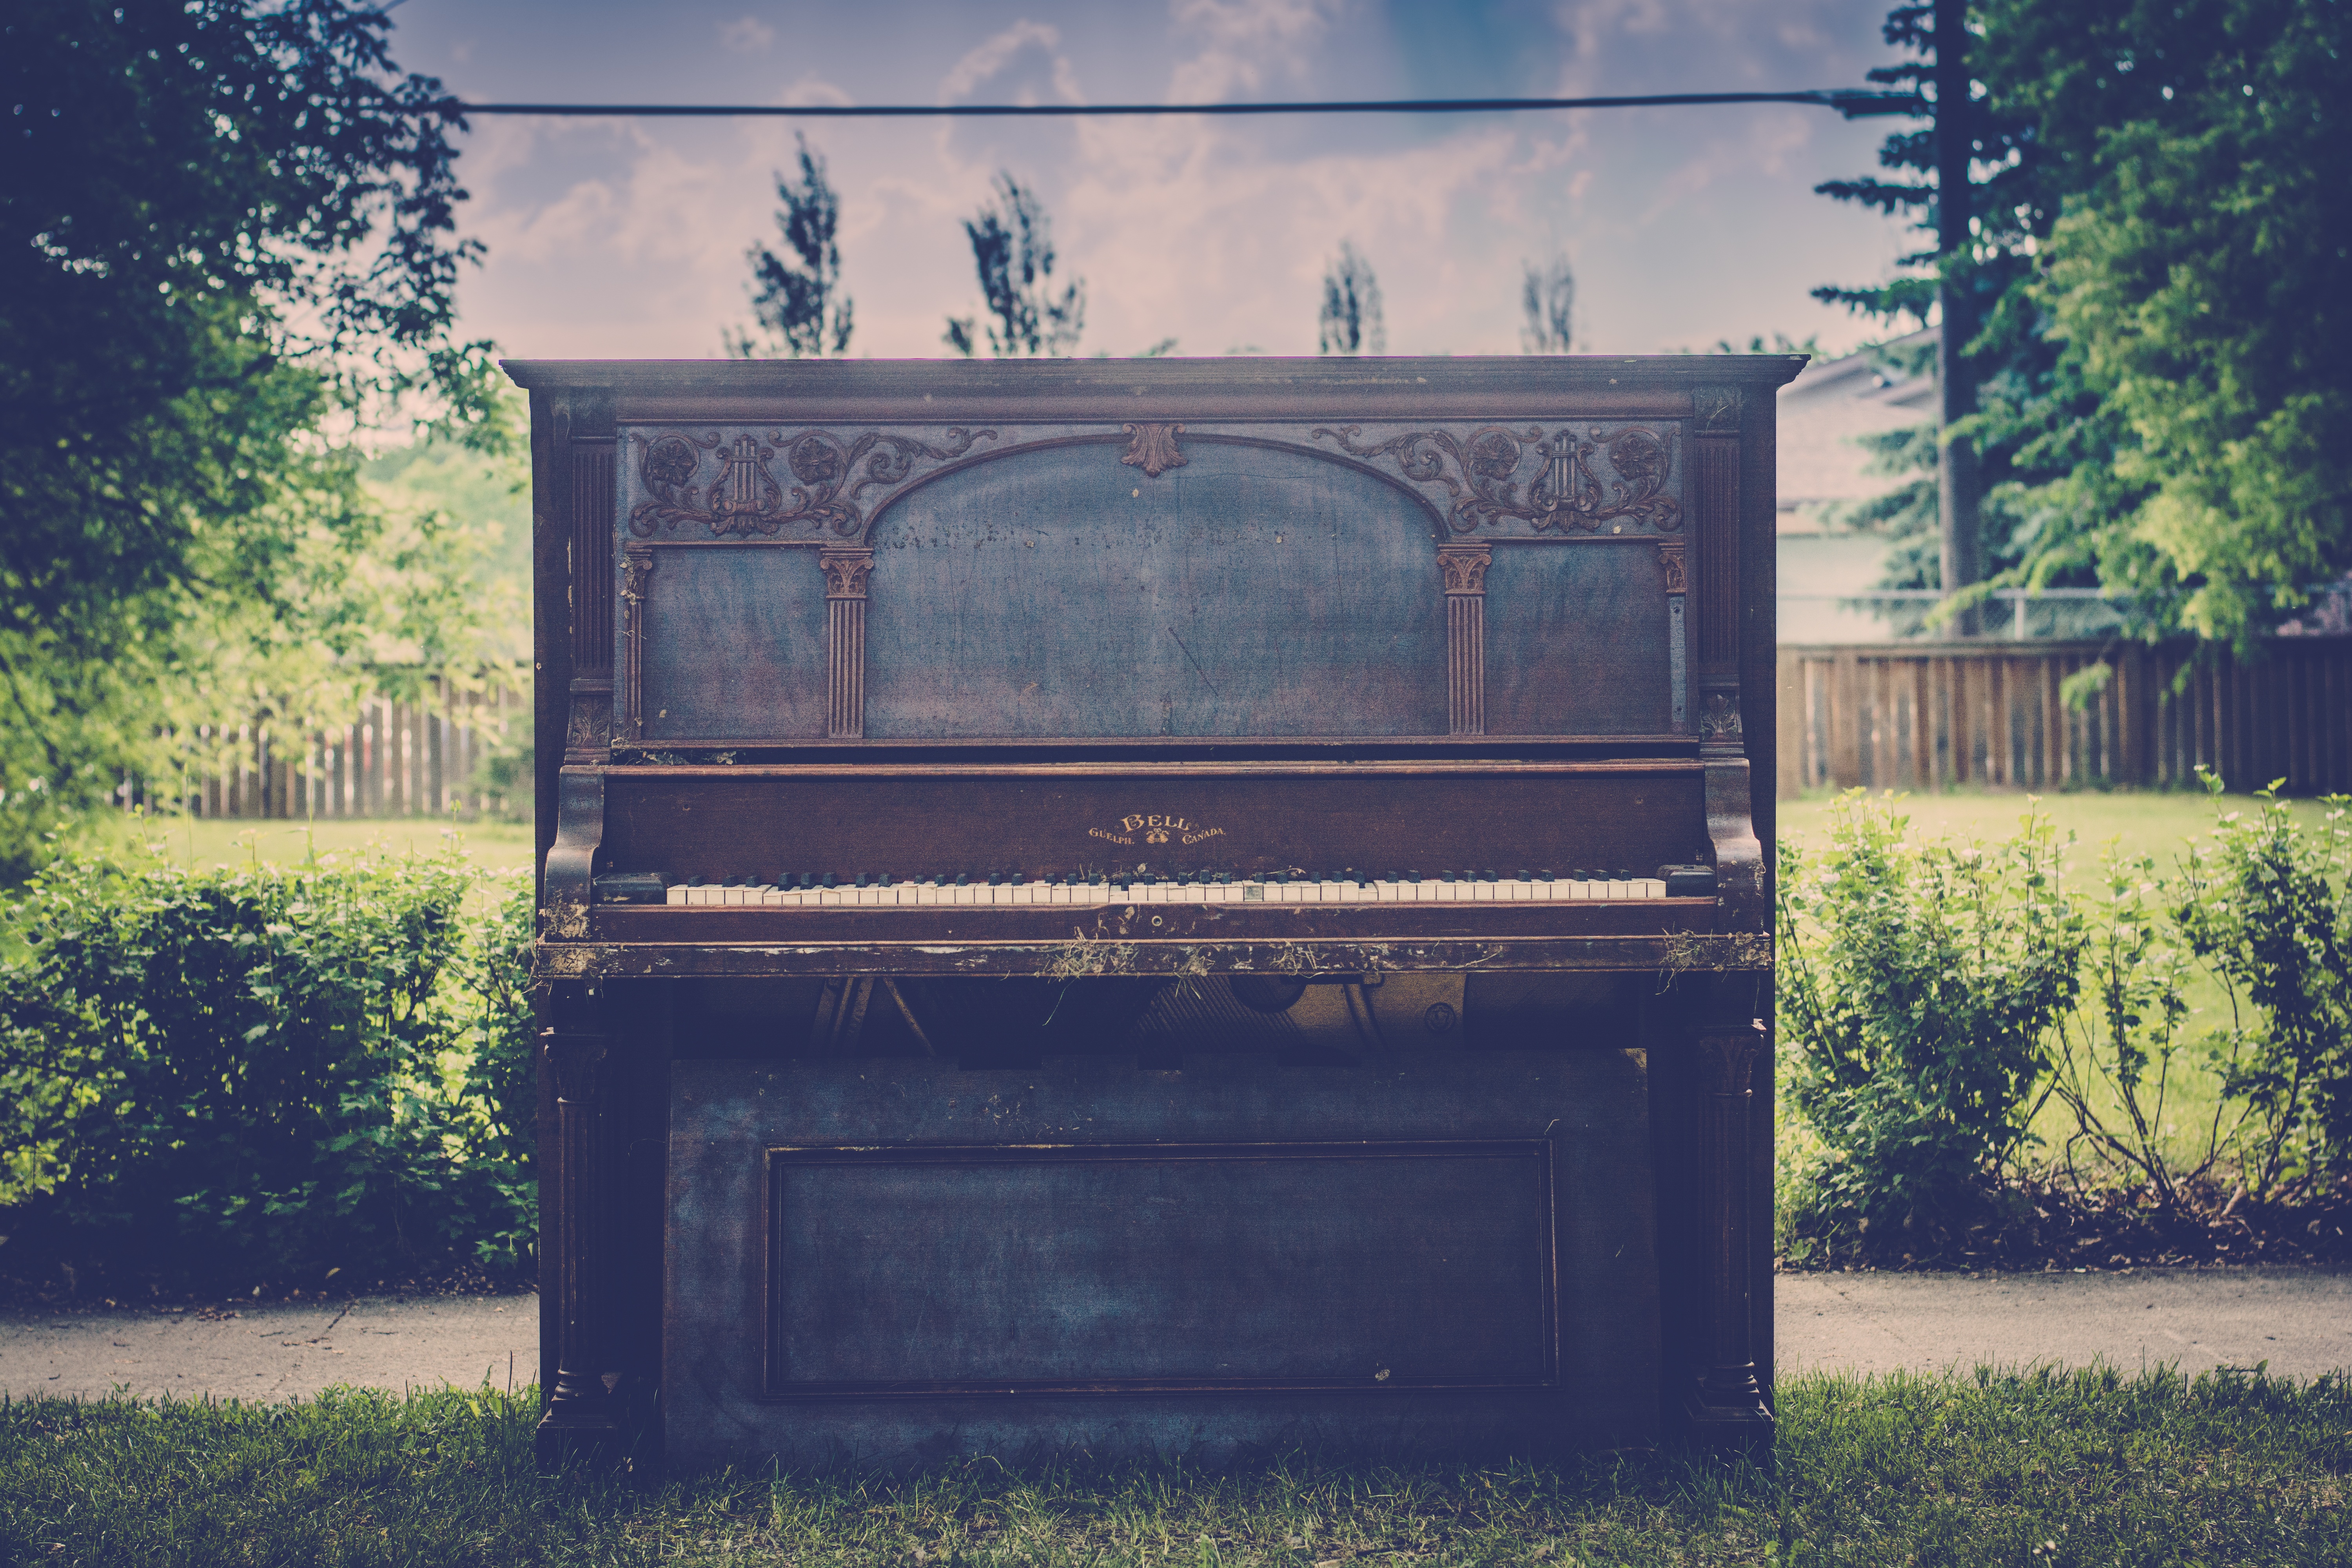
house, home